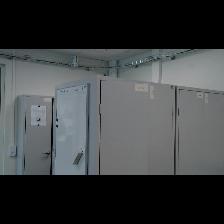
Label: NonHuman